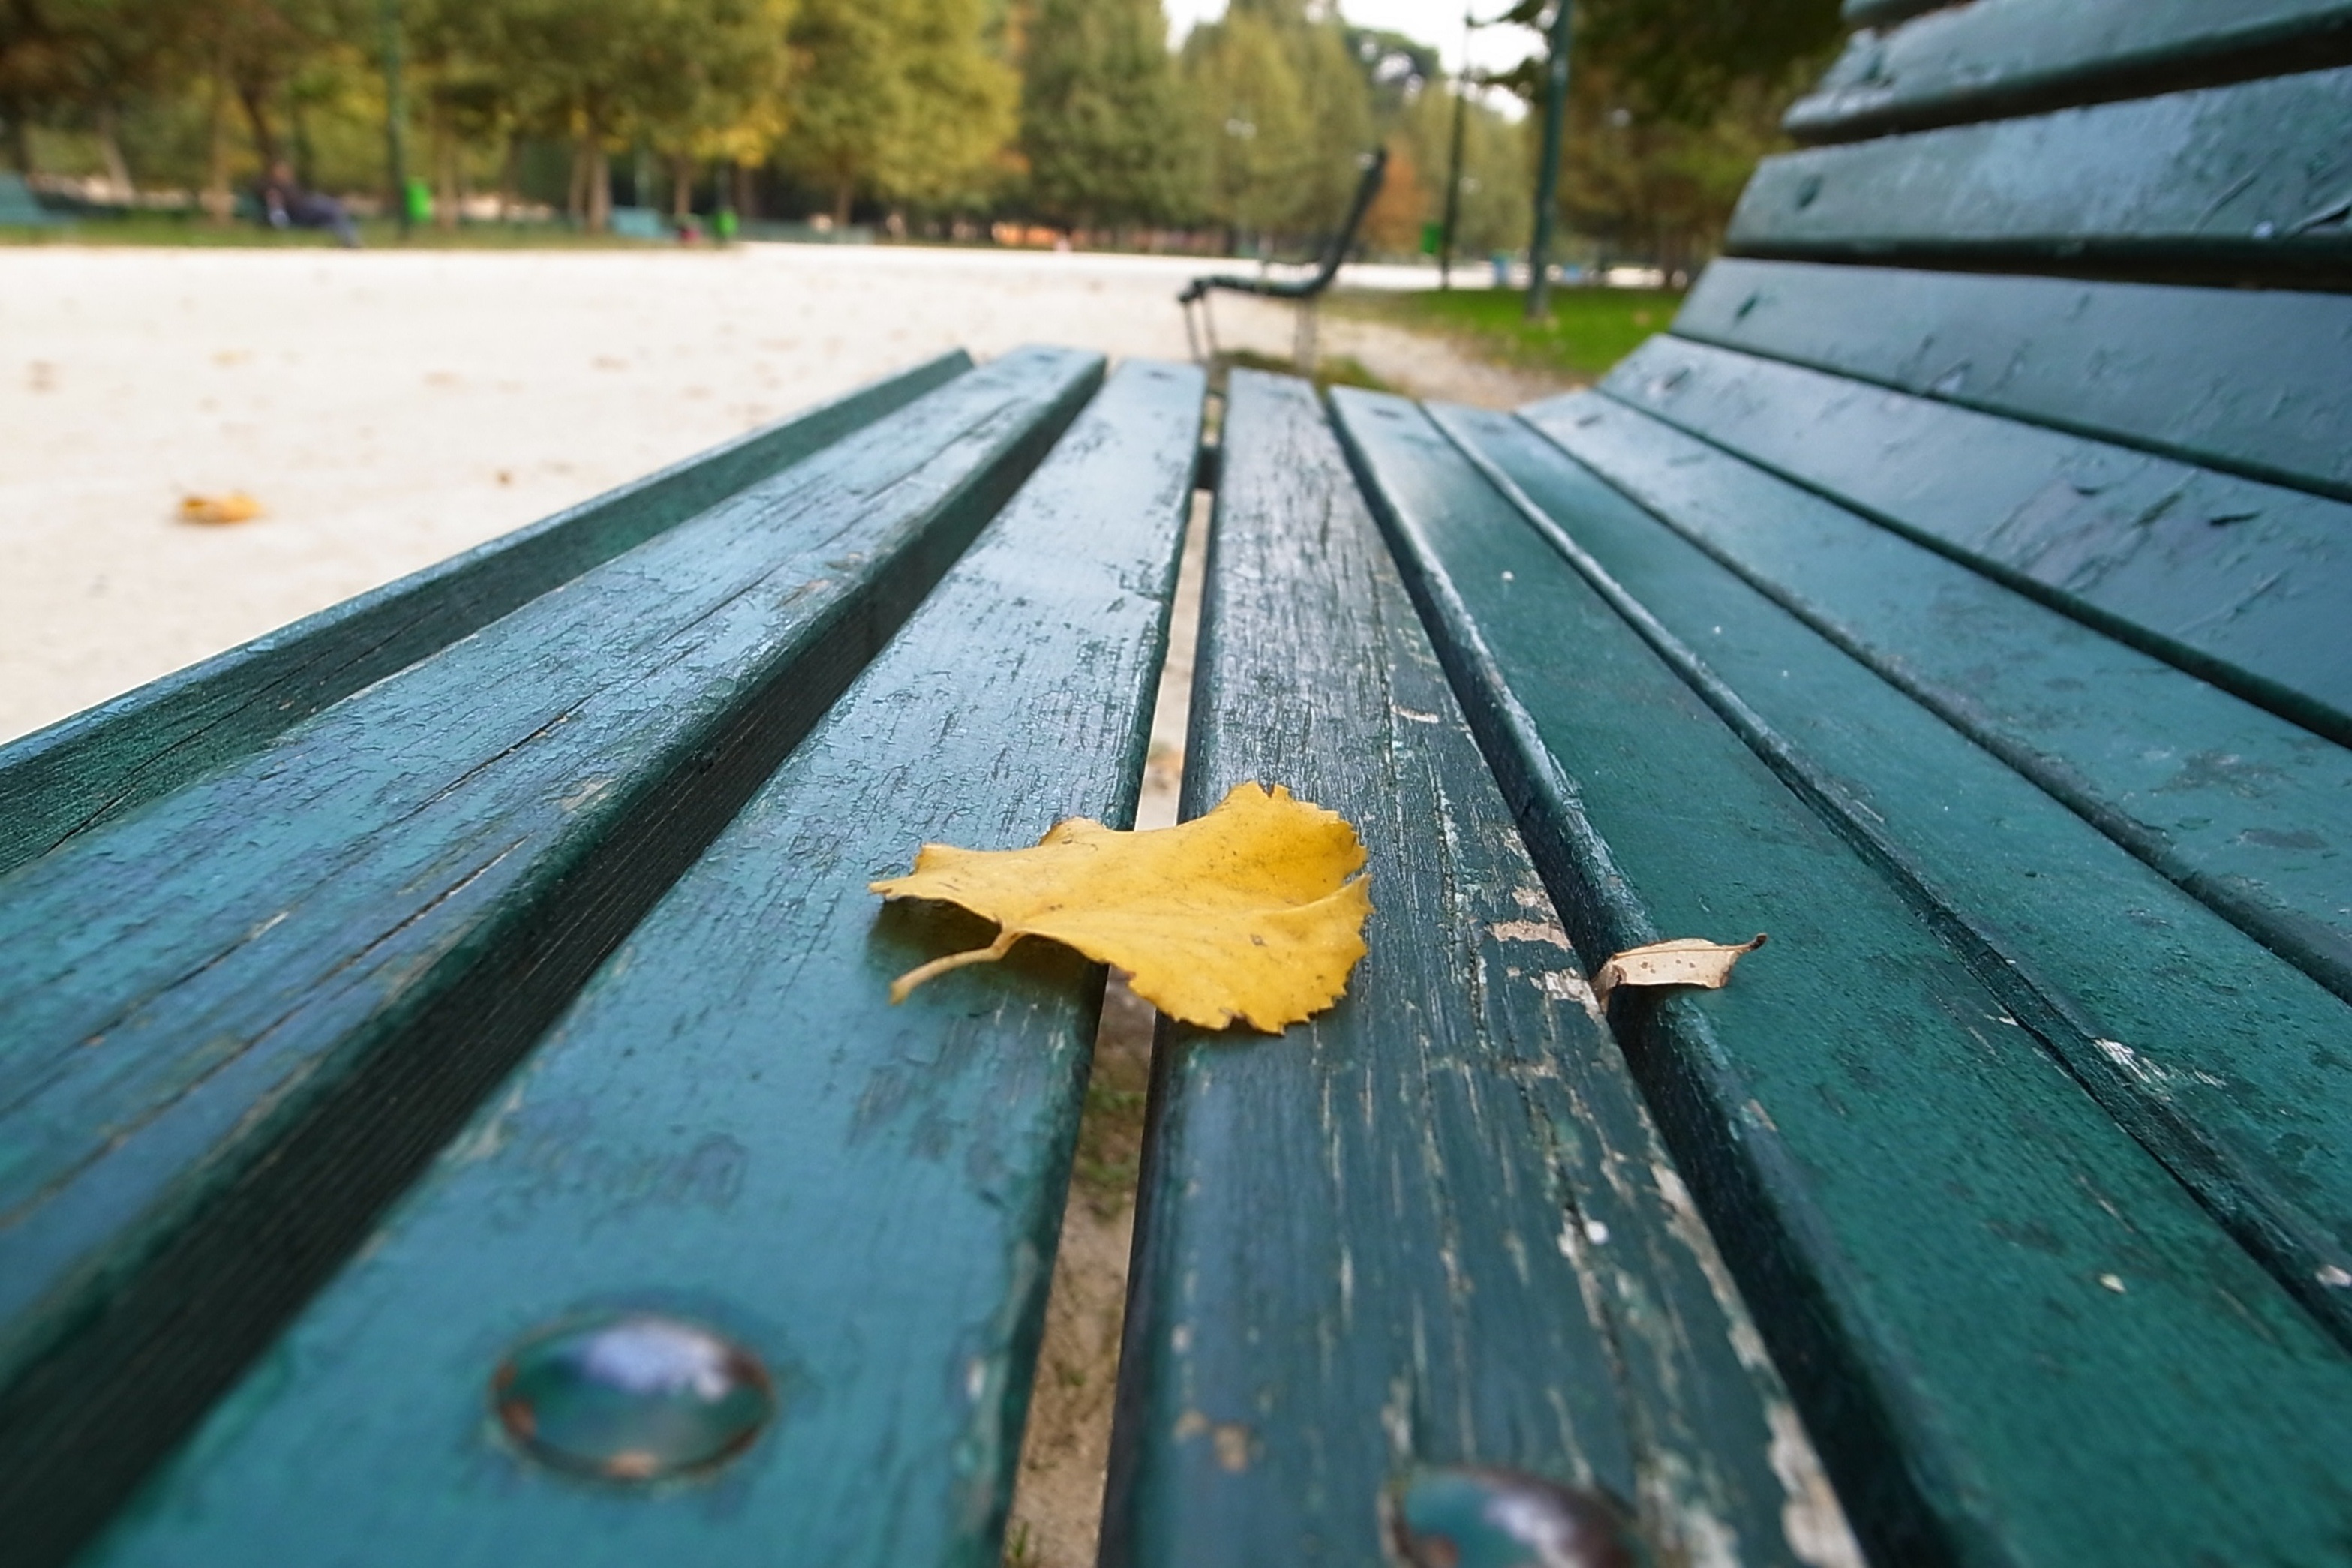
tree, wood, track, bench, sunlight, leaf, roof, line, green, reflection, color, park, blue, yellow, season, fake, milan, chau